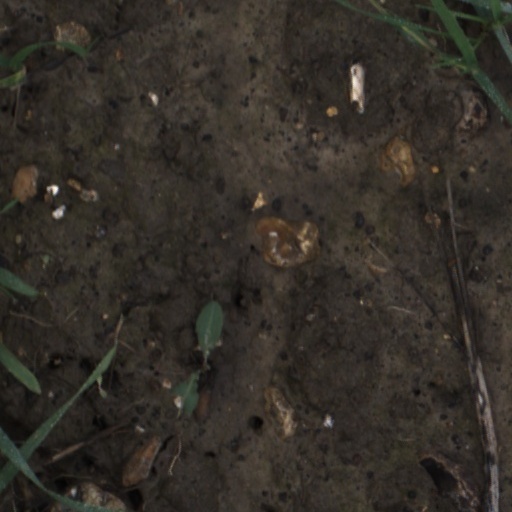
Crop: wheat